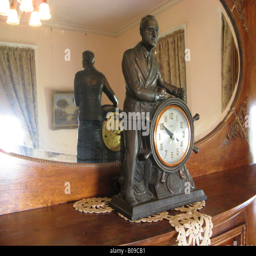
a house that dates has a clock in the living room with an image of person